Të paftuarit

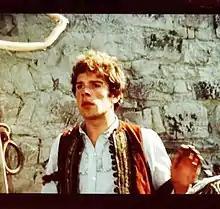
Piro Qirjo in "Të paftuarit"

Të paftuarit "(The uninvited)" is a 1985 Albanian drama film based on the novel "Broken April" by the award winning author Ismail Kadare. The film was directed by Kujtim Çashku and its main theme is the blood feud "(Gjakmarrja)" on a strong political background. The story is set in 1939 Albania and revolves around two main threads. It depicts a couple on a trip in the mountainous north of the country during their honeymoon (starring Vangjush Furxhi and Rajmonda Bulku) and the last days of freedom of a 26-year-old highlander (Piro Qirjo), who has taken revenge for his brother's death, in respect of the traditional law of the region, the Kanun.